Flaming Lips Alley

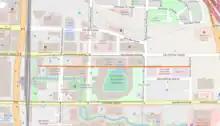
The alley in 2016

Flaming Lips Alley is an alleyway in Bricktown, Oklahoma City, in the U.S. state of Oklahoma. The name of the street pays tribute to the band The Flaming Lips. Plans for the tribute were made public in 2006, and the alleyway was dedicated in 2007.